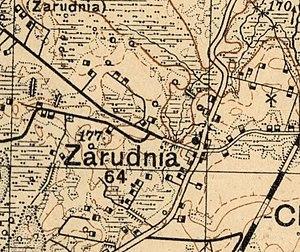
Zarudnia est un village polonais de la gmina de Ruda-Huta dans le powiat de Chełm de la voïvodie de Lublin dans l'est de la Pologne, à la frontière avec l'Ukraine.